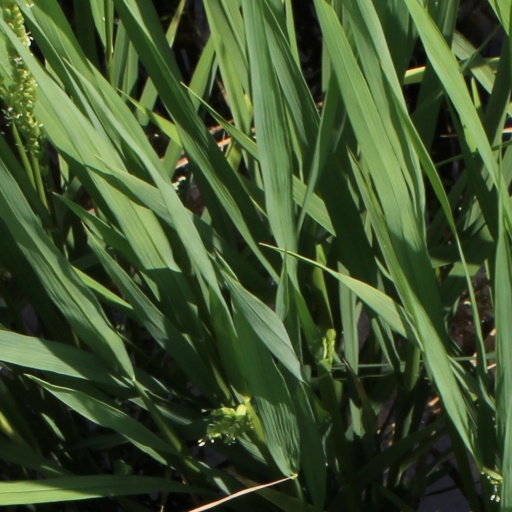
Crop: rice